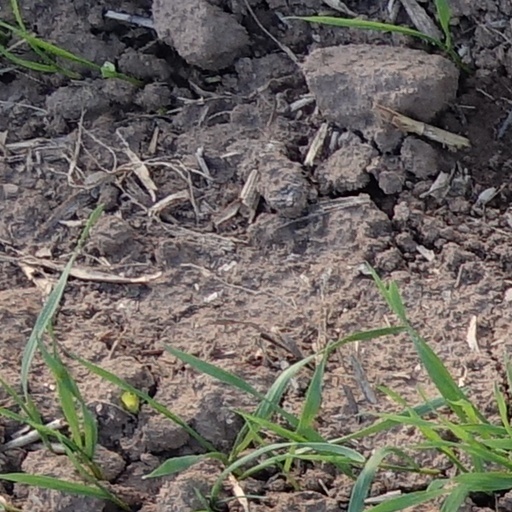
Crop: wheat